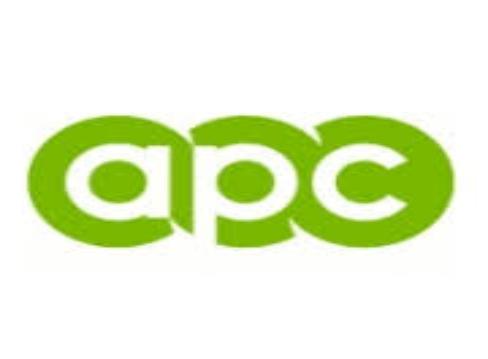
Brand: A.P.C
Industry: Clothes